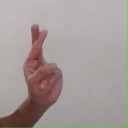
अक्षर: र